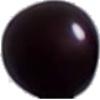
Label: cherry_wax_black